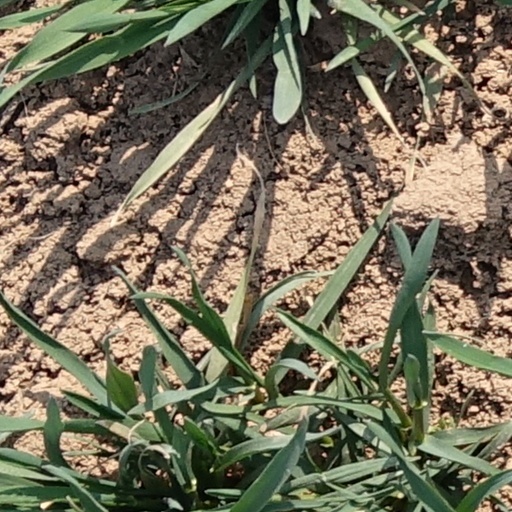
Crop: wheat